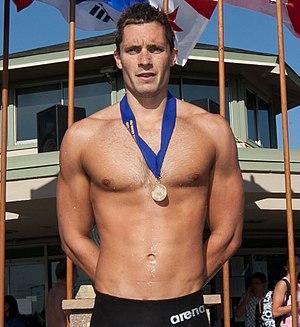
Eric Lee Shanteau est un nageur américain en activité spécialiste des épreuves de brasse et de quatre nages. Il réalise en 2009 le deuxième temps de l'histoire sur 200 mètres brasse, une année après le diagnostic d'un cancer du testicule.